Ali Shah Bukhari

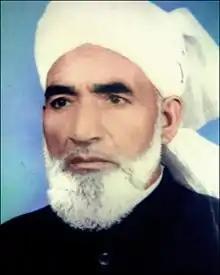

Sir Syed Sani Syed Ali Shah Bukhari (born 30 November 1914 – 30 March 1979) commonly known as Ali Shah, Sir Syed Sani, Molvi Saeeb, Sir Syed Kashmir, Chirag-i-Beerwah, or Musleh-Millat, was a 20th-century Kashmiri Muslim pragmatist, Islamic modernist, philosopher, Islamic jurist, social activist and educator in the tehsil Beerwah of the Budgam district of Jammu and Kashmir. He was the khateeb, Imam and Mirwaiz of the Grand Jamia Masjid Beerwah.